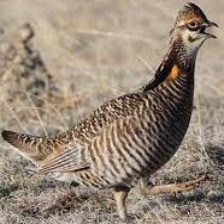
Species: GREATER PRAIRIE CHICKEN
Scientific name: TYMPANUCHUS CUPIDO